Lincoln Hospital (Durham, North Carolina)

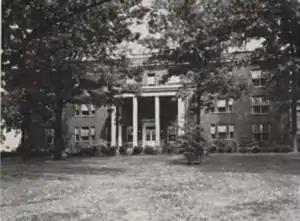
Lincoln hospital, second, brick structure circa 1938.

The original wood-frame hospital building, located at the corner of Cozart St. (Alley) and East Proctor St. and housing up to 50 patients, was damaged in a 1924 fire. Recruitment of additional funds initially meant to expand the original facilities allowed the immediate construction of a new building, which was completed in 1924 and opened on January 15, 1925. The Nurses Home was also added in 1924 as a gift from B.N. Duke in memory of his son, Angier B. Duke.